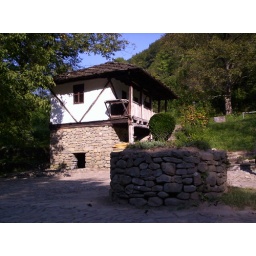
natural stone building with stone roof, well covered and protected by wide roof overhang